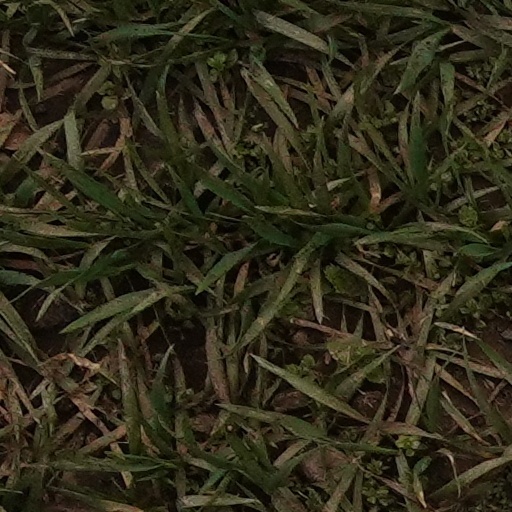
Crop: wheat